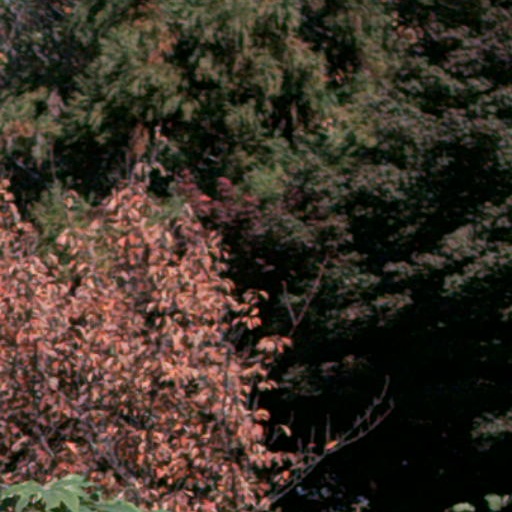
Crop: cassava